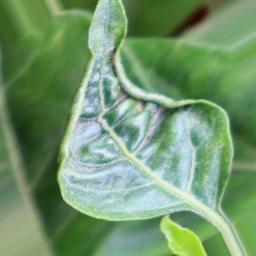
Label: mites_and_trips